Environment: real
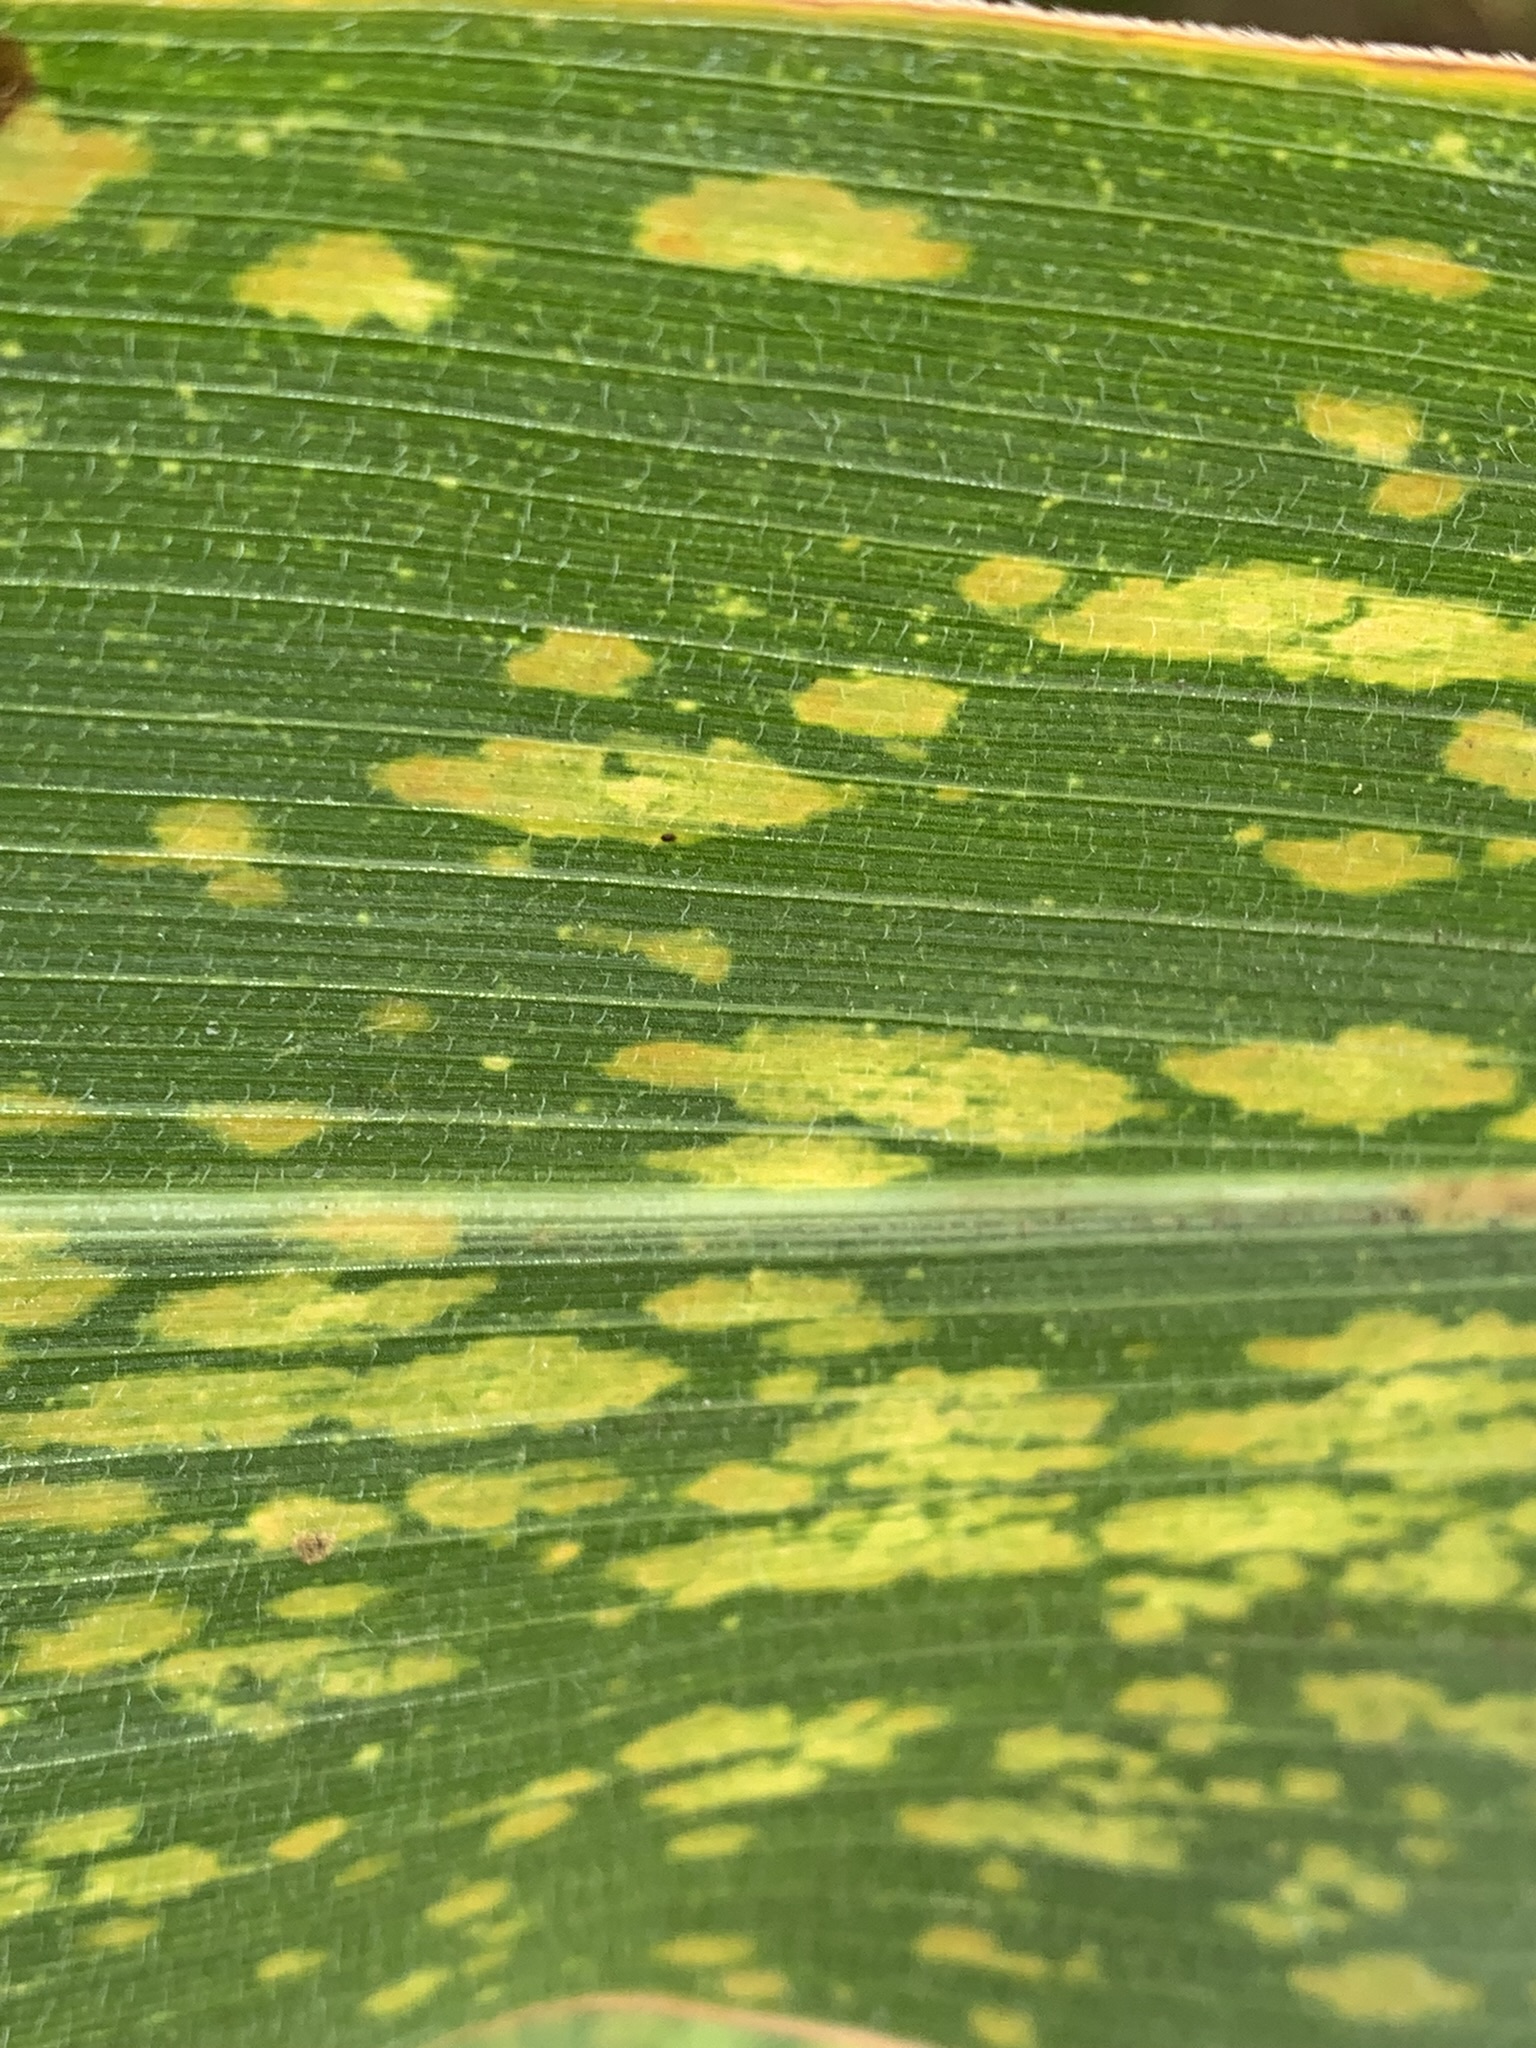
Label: lethal_necrosis